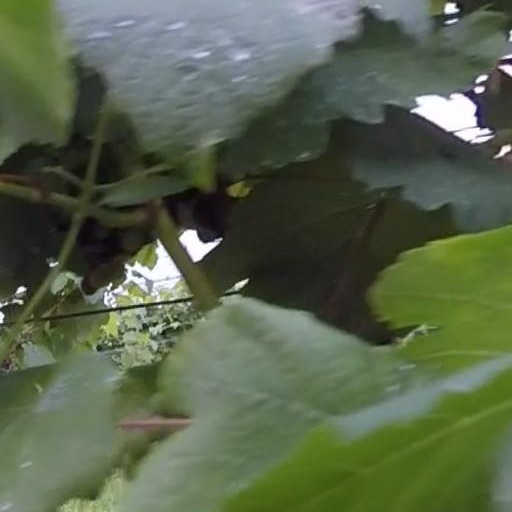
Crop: grape